Allied occupation of the eastern Adriatic

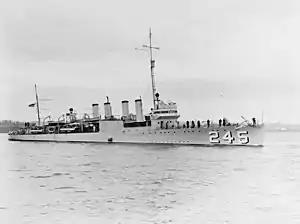
Departure of USS "Reuben James" from Split marked the end of the allied occupation of the eastern Adriatic.

The American zone of occupation extended between the Italian and French zones; it lay between Cape Planka and the island of Šipan north-west of Dubrovnik. The US presence was confined mainly to the city of Split, while the armed forces of the Kingdom of Serbs, Croats and Slovenes controlled the rest of the coast in the zone. Italy successfully lobbied for British support for the potential Italian occupation of Split. Revel formally requested inter-allied occupation of Split on 14 November, a few days before the city was included in the American zone.